Seba (musician)

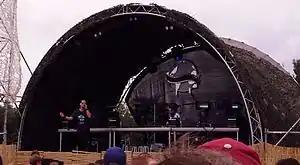
Seba (right) performing at Liquicity Festival 2015

Sebastian Ahrenberg, better known as Seba is a Swedish drum and bass producer and DJ. Seba is also the owner of "Secret Operations", a drum and bass record label.